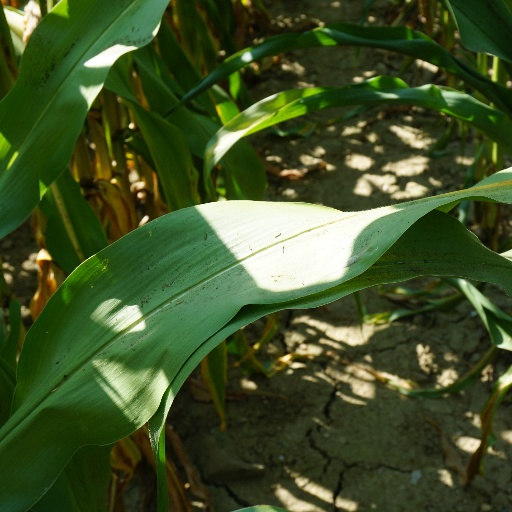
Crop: maize; corn